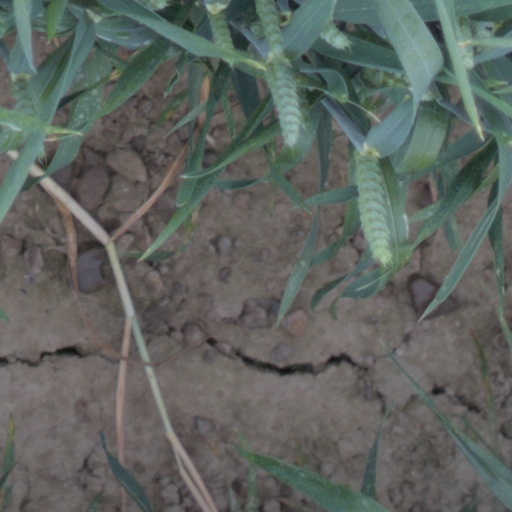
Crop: wheat